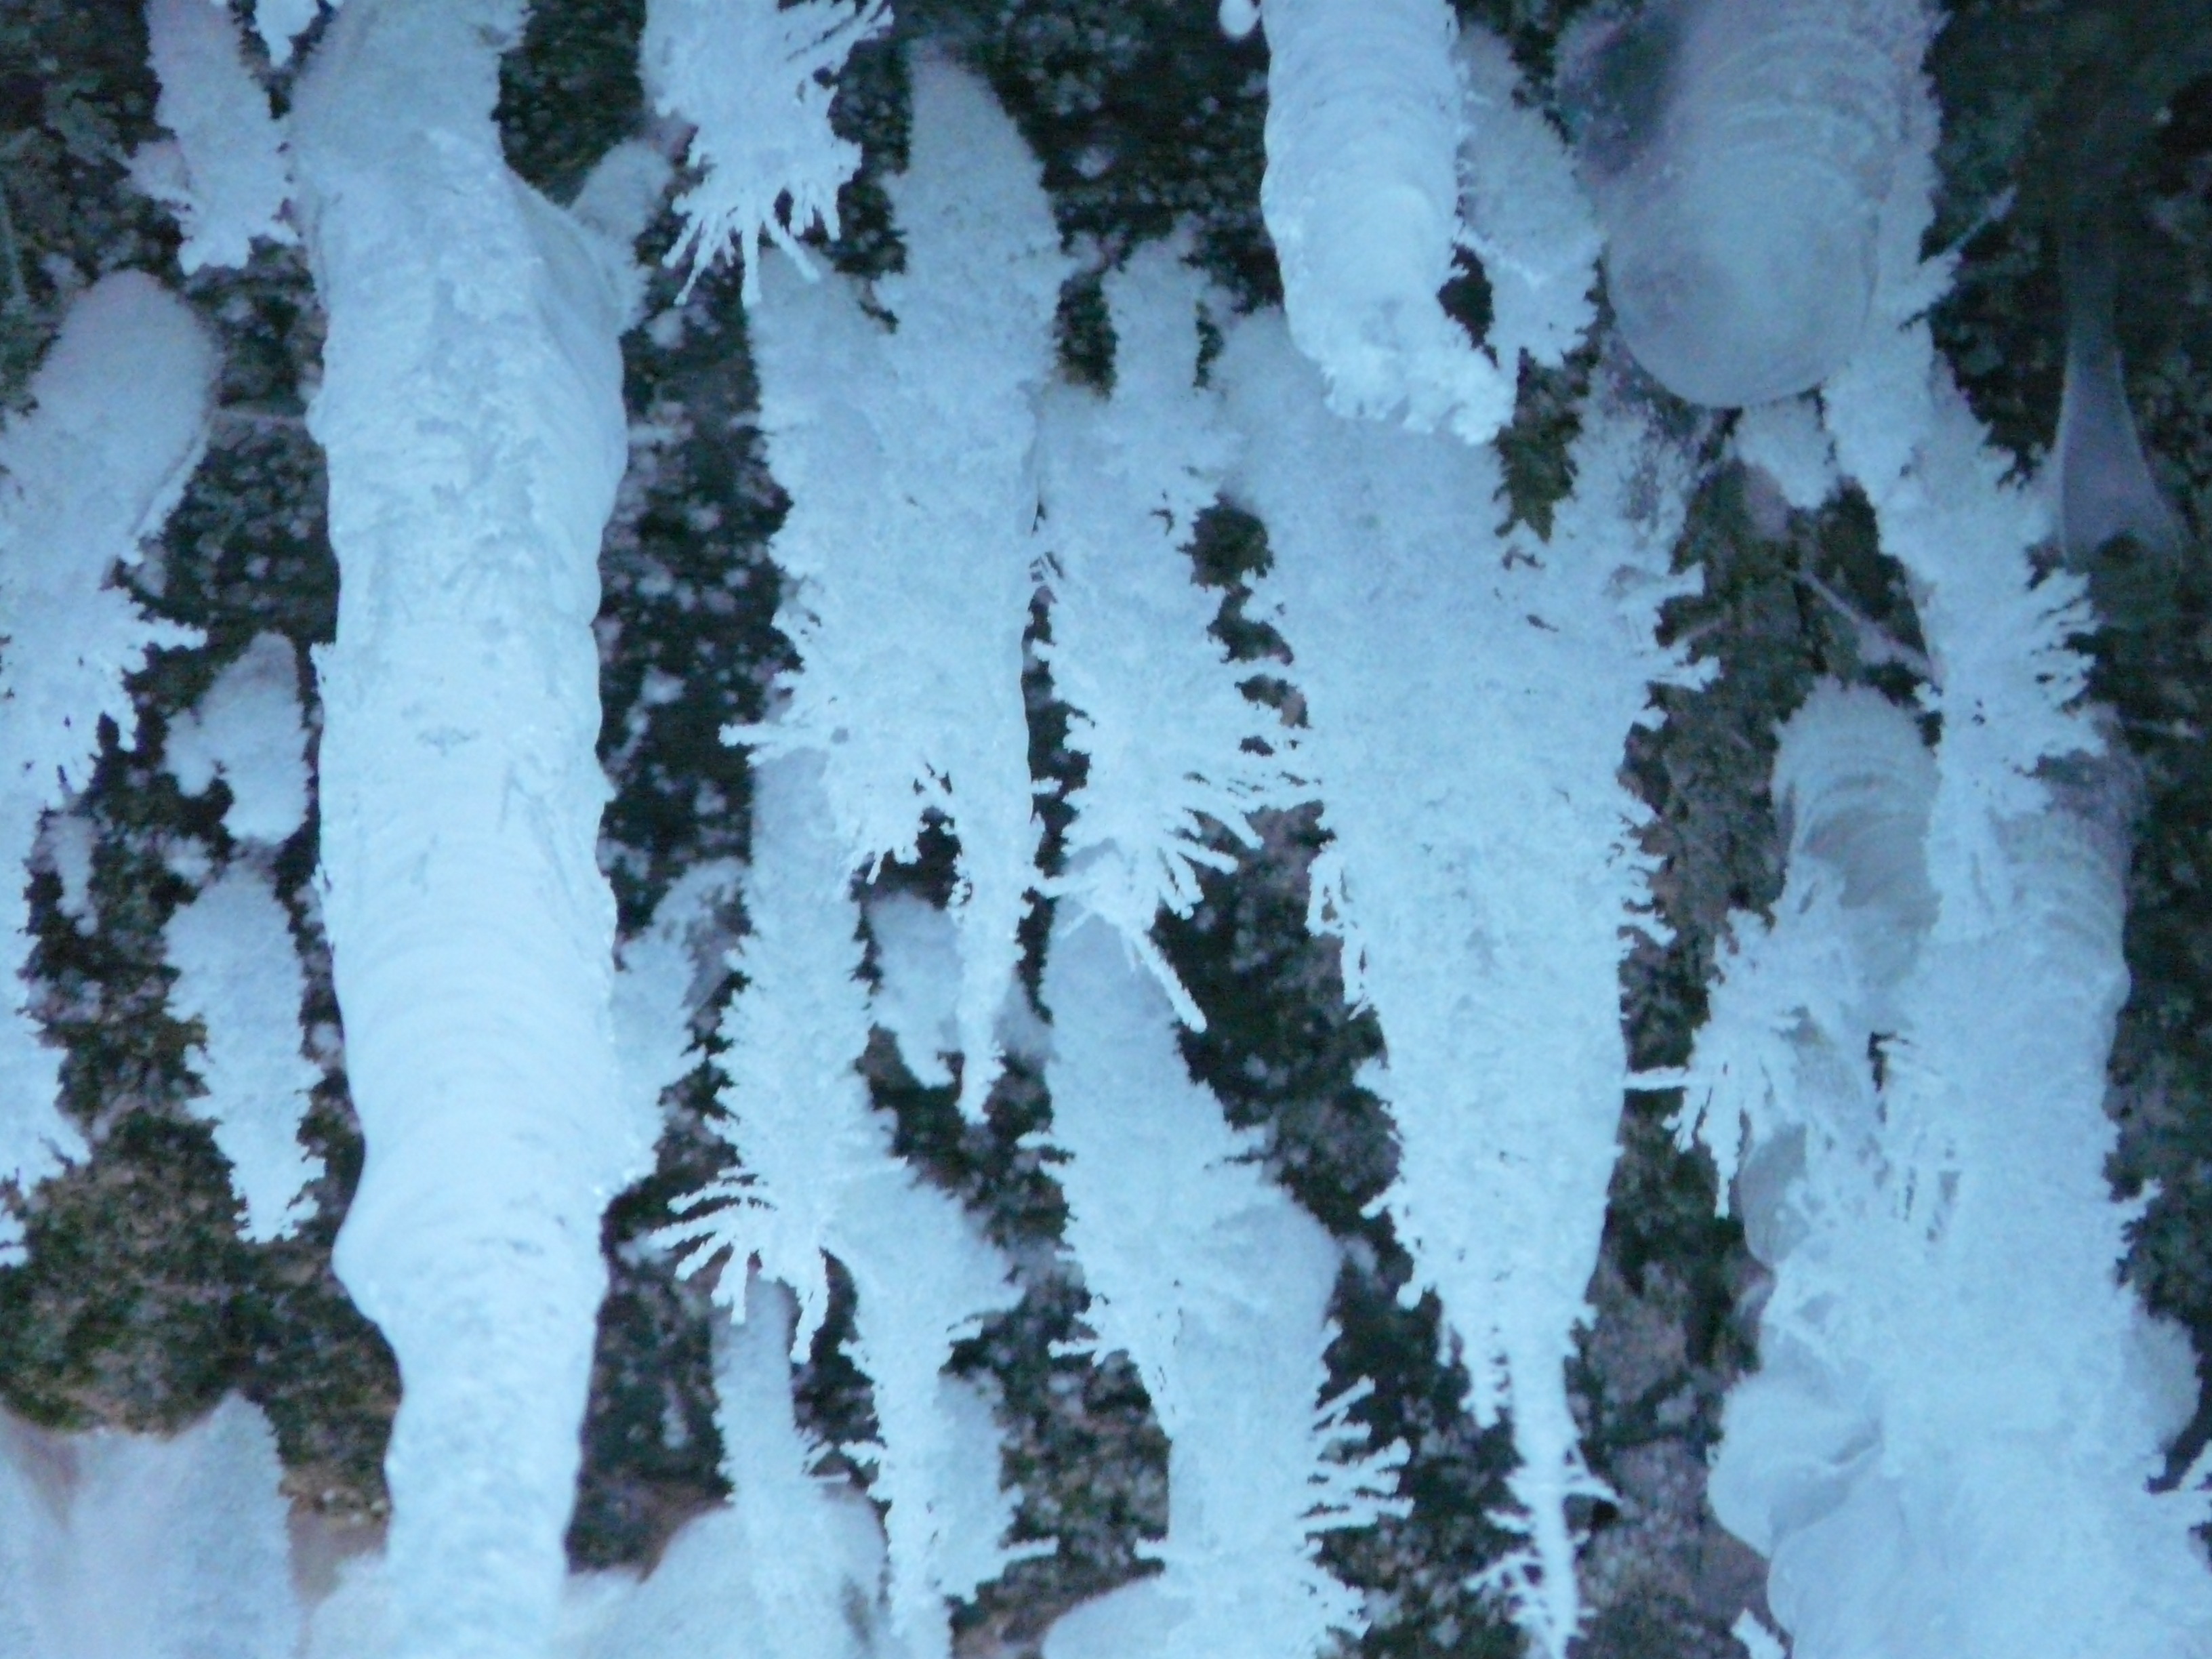
tree, snow, cold, winter, plant, frost, ice, cave, birch, season, spruce, icicle, freezing, flowering plant, stalactites, ice formations, woody plant, land plant, geological phenomenon, ice tropfsteine